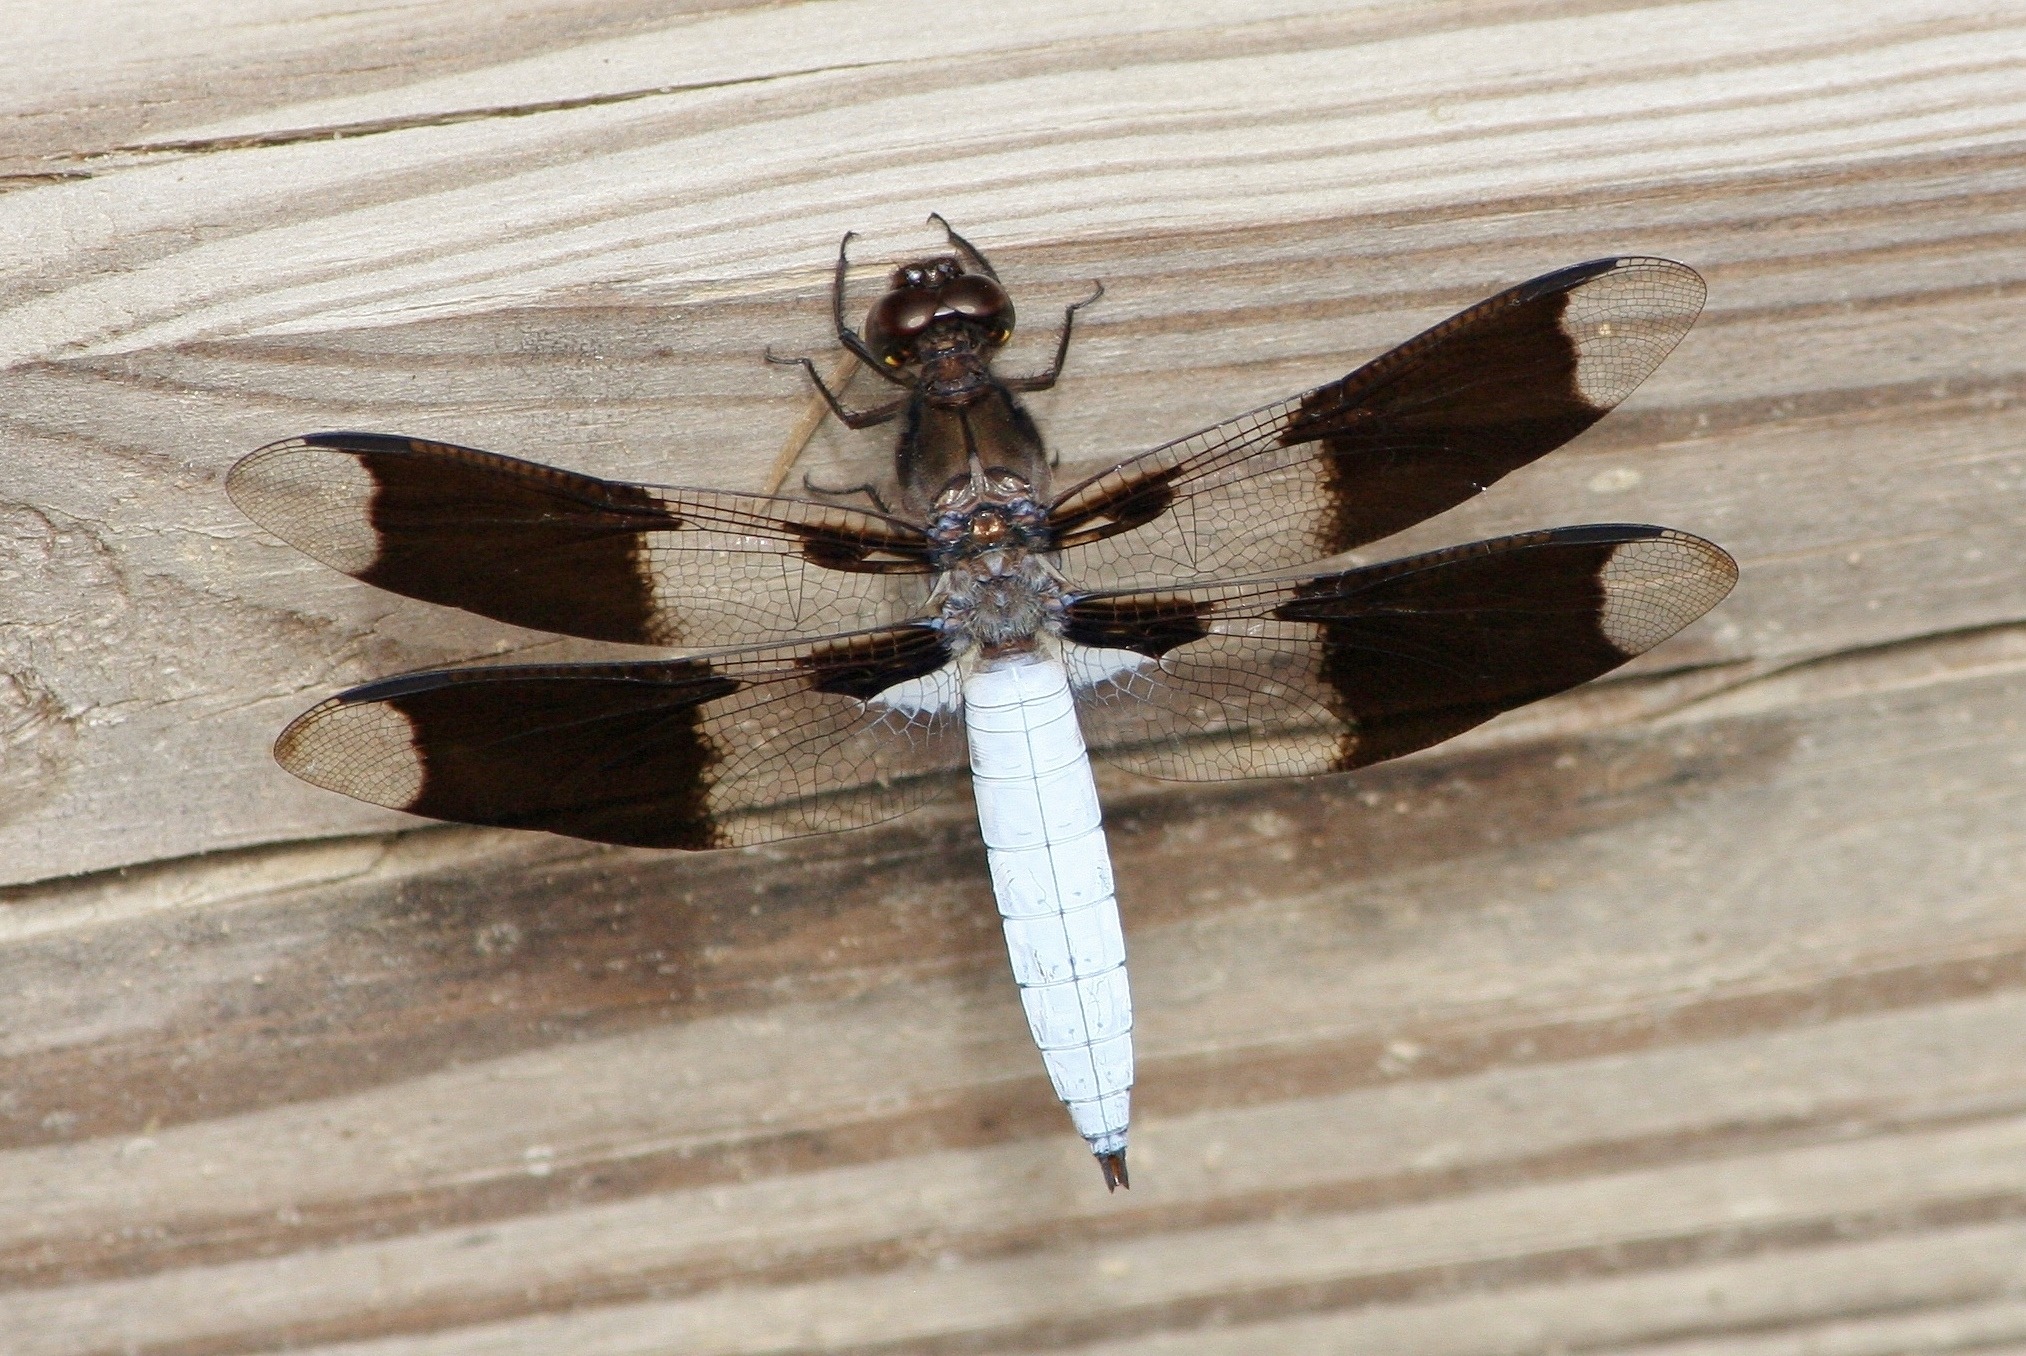
nature, outdoor, wing, fly, wildlife, wild, insect, small, bug, moth, fauna, invertebrate, life, entomology, dragonfly, macro photography, arthropod, dragonflies and damseflies, moths and butterflies, plathemis lydico, common whitetail dragonfly